Hoshizaki Castle

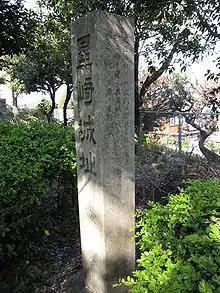
Stone memorial stele on the former site with brief description of the history of Hoshizaki castle (2009)

Hoshizaki Castle was a Japanese castle in Motohoshizaki-chō (本星崎町) neighbourhood, today a part of Minami-ku, Nagoya Japan.